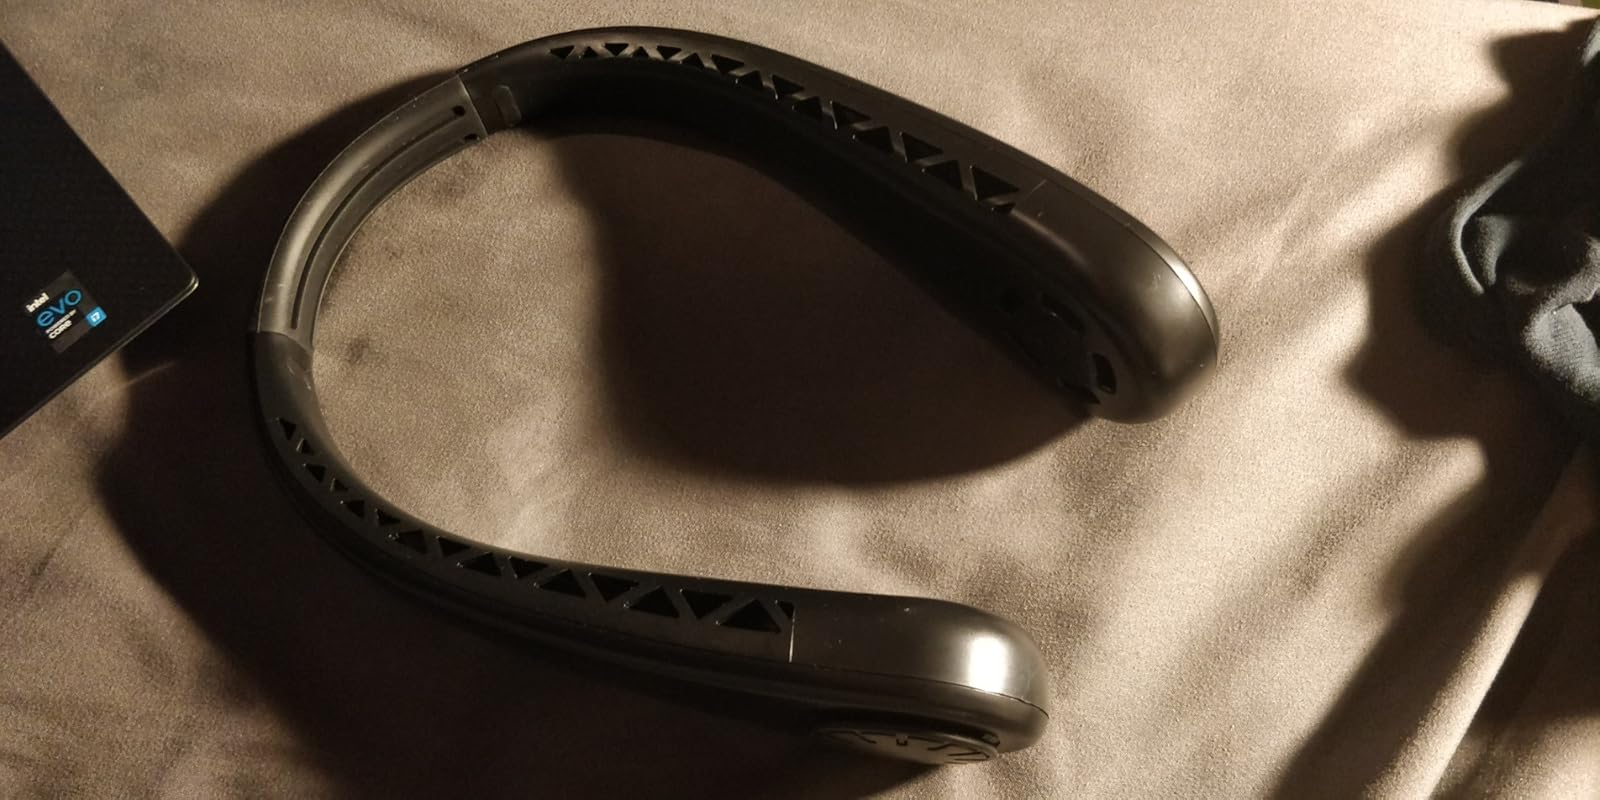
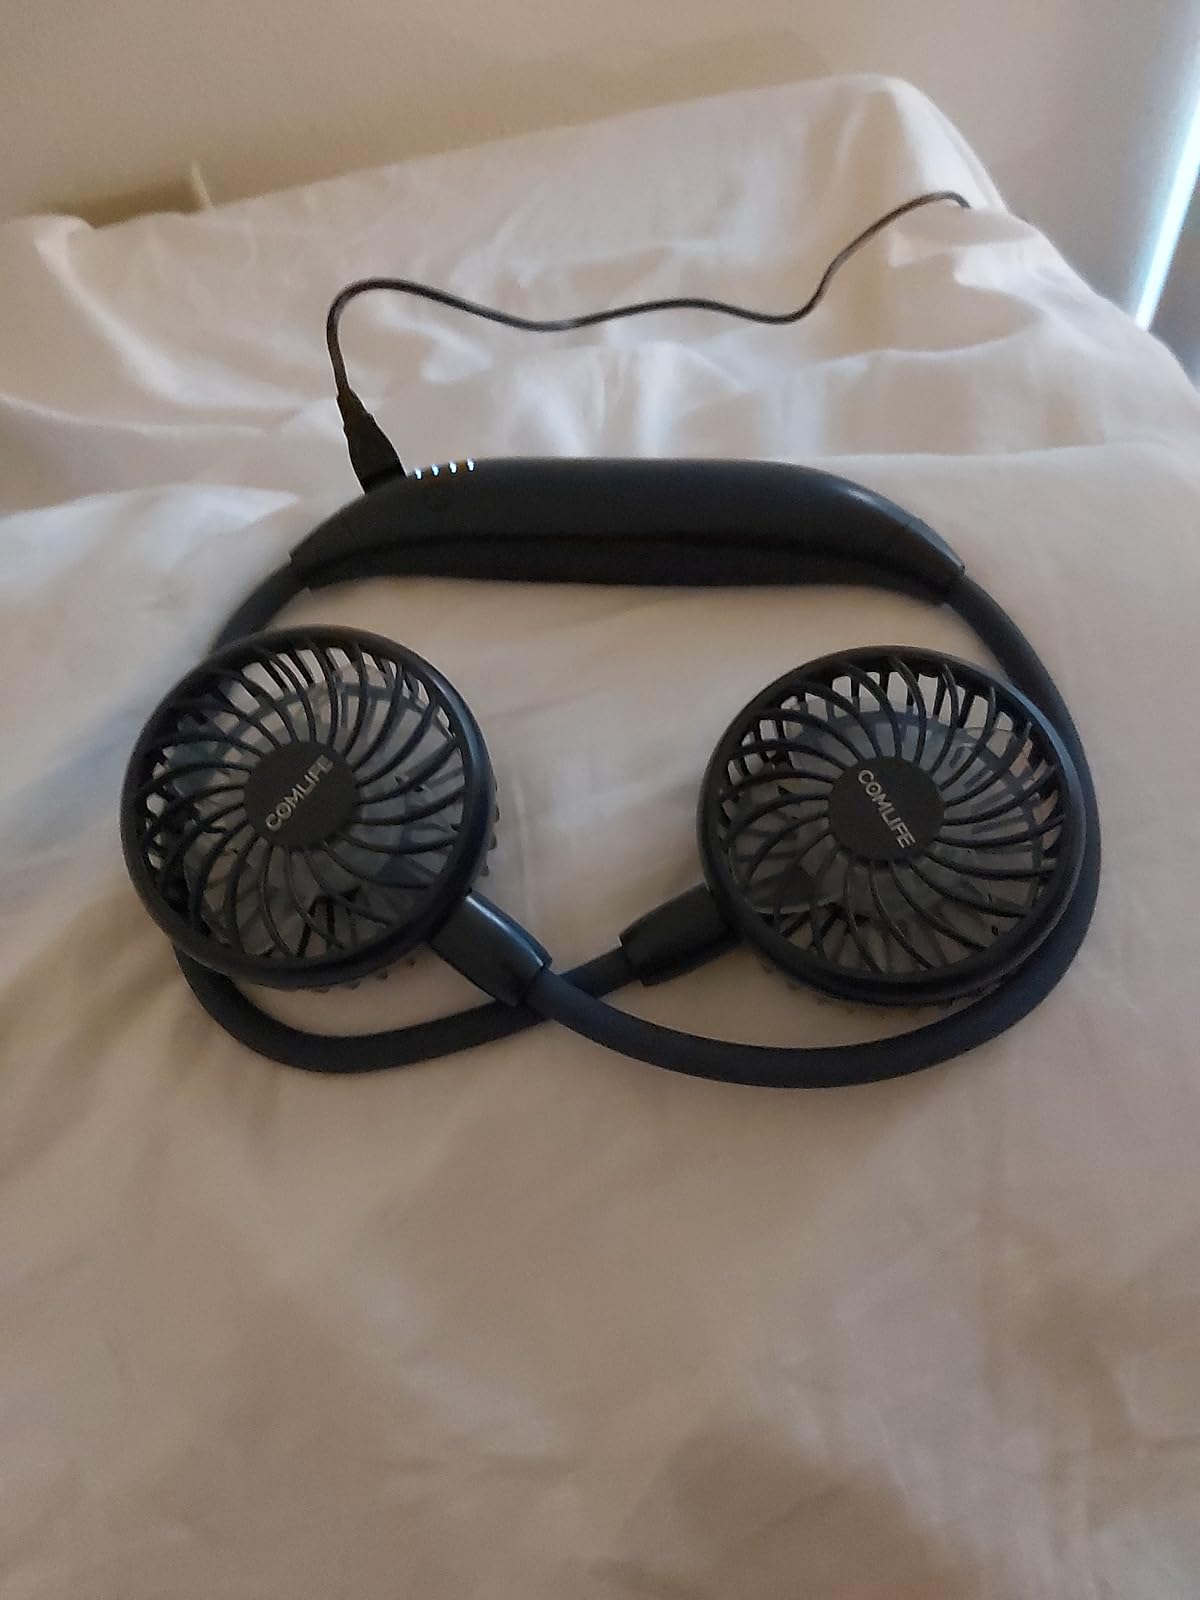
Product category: fan
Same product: no